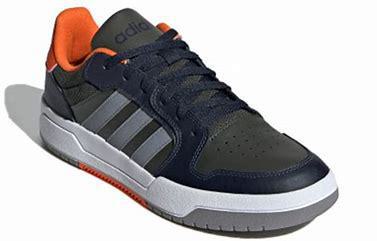
Brand: adidas
Model: NEO Entrap Skate